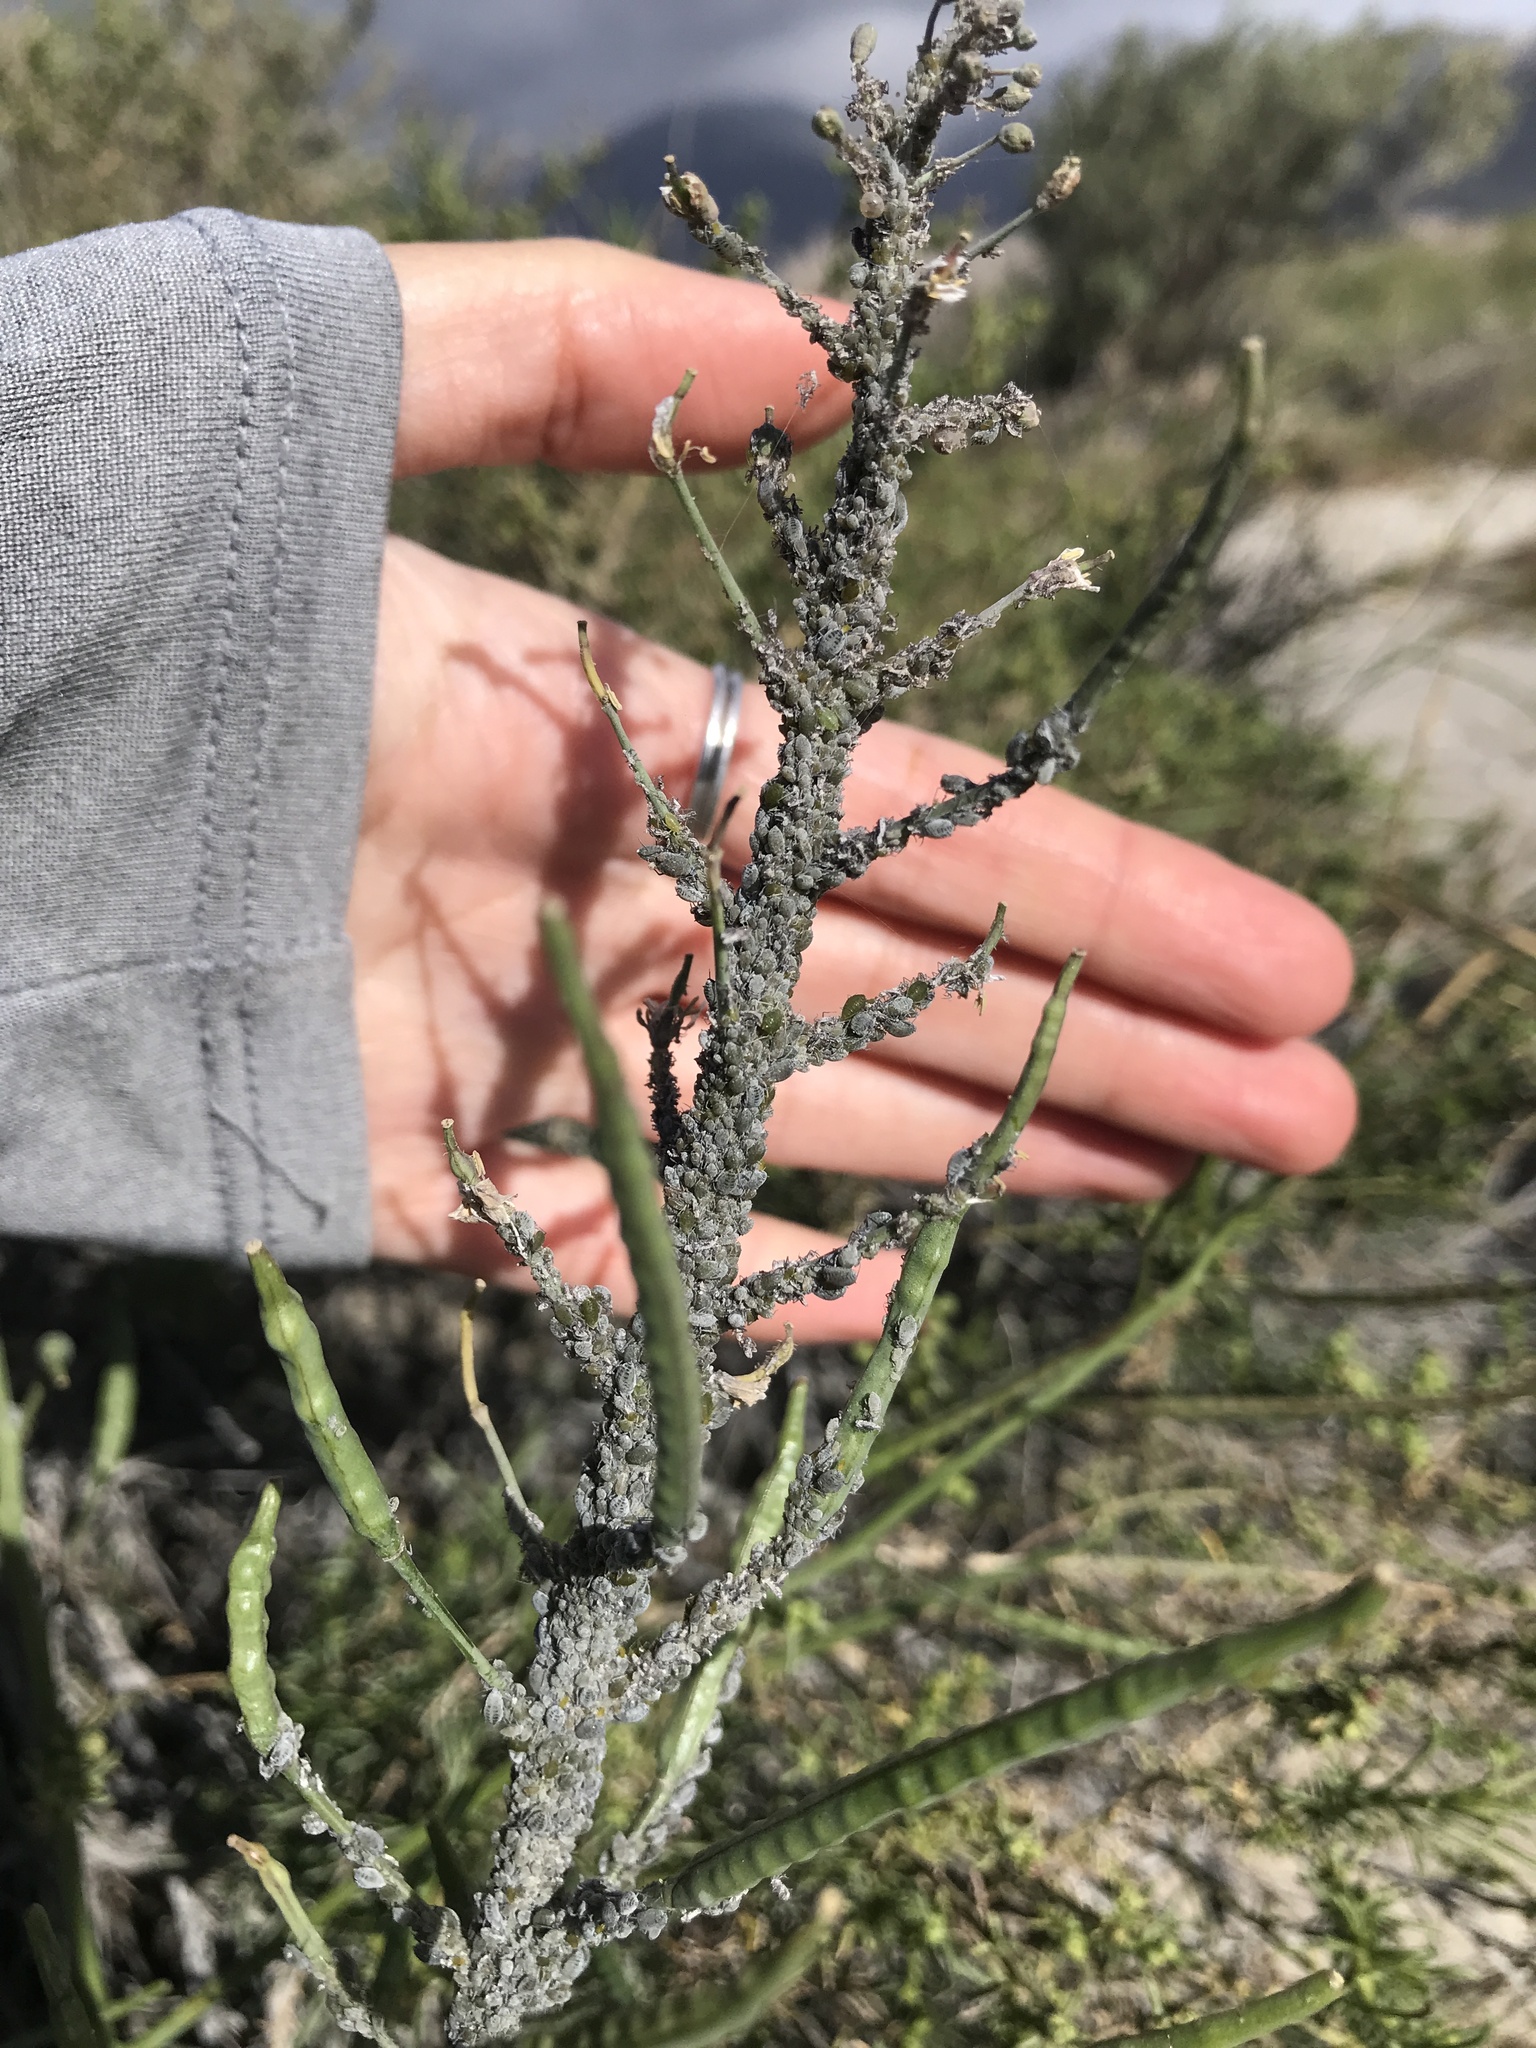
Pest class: cabbage_aphid